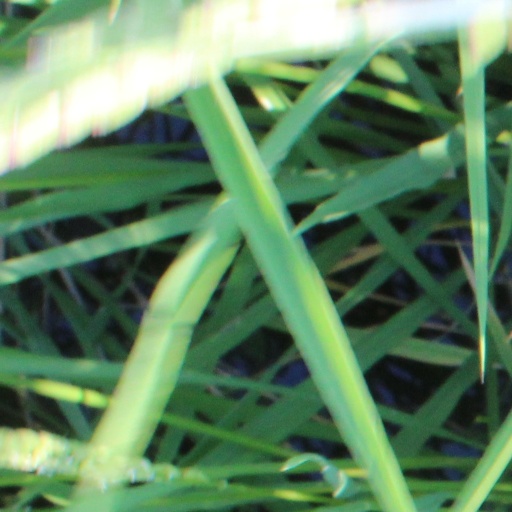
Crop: rice